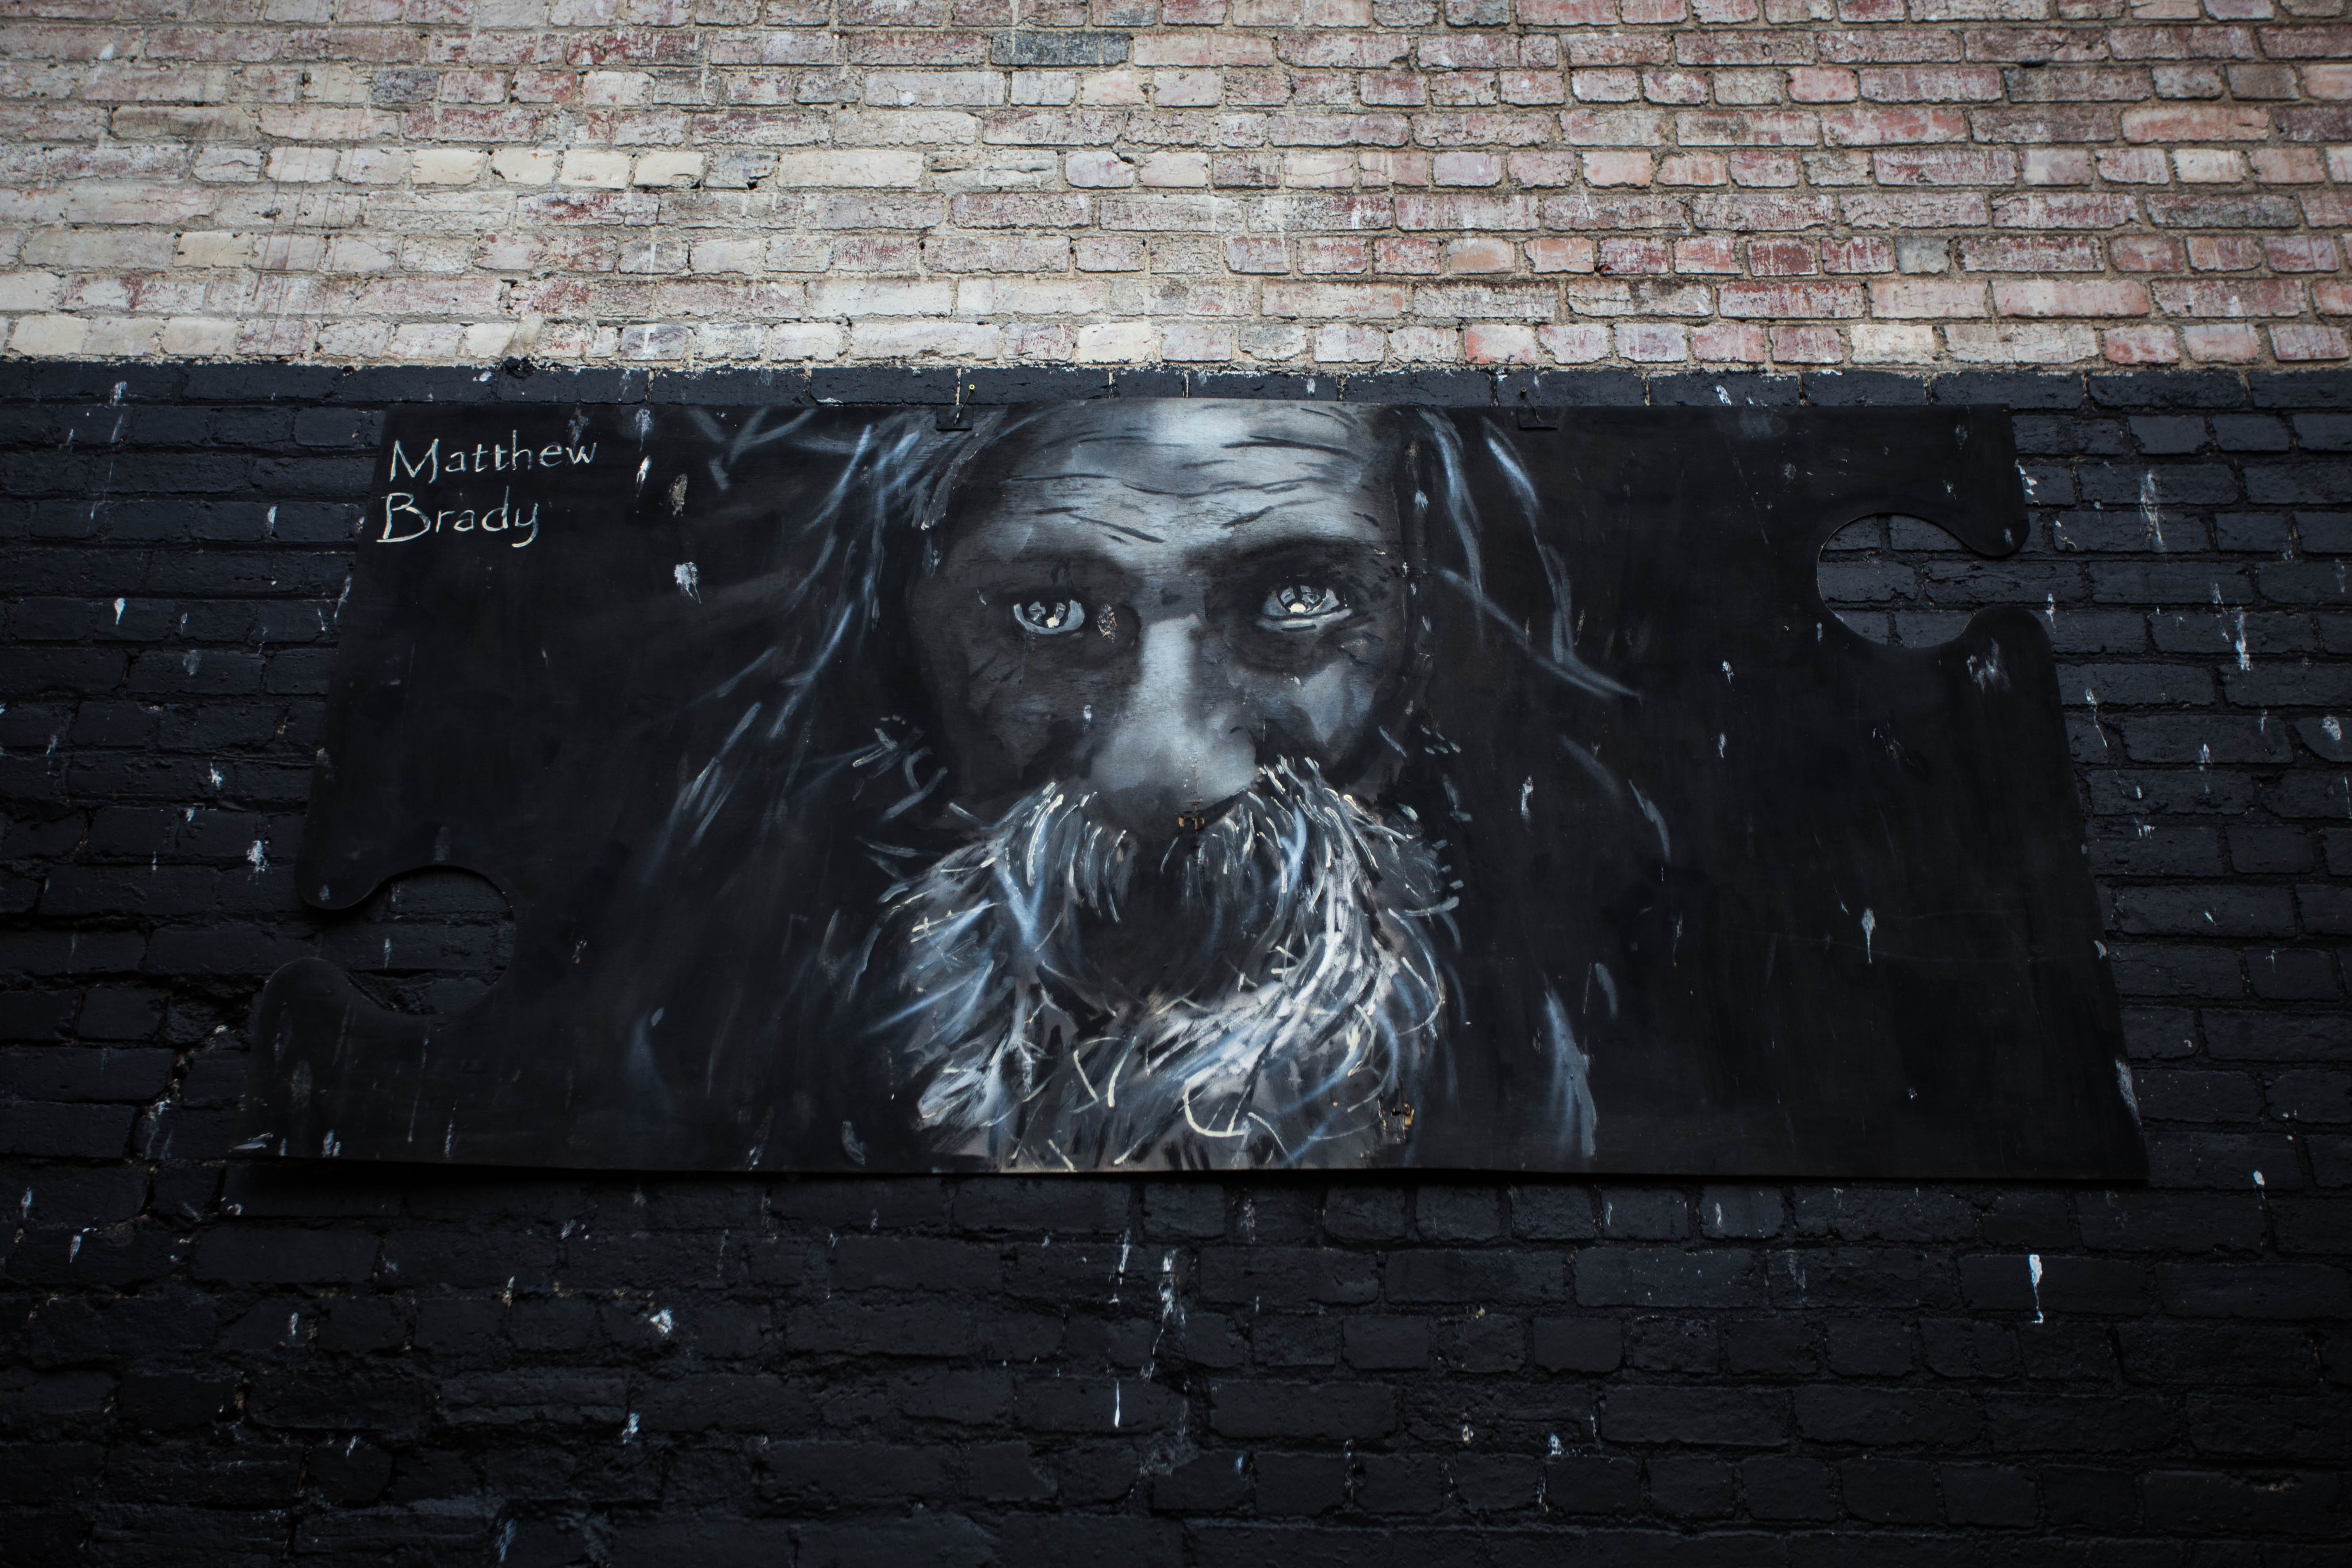
outdoor, creative, structure, retro, city, urban, wall, cityscape, downtown, symbol, artistic, paint, grunge, darkness, exterior, black, monochrome, modern, artwork, art, district, sketch, design, details, style, metropolis, doodle